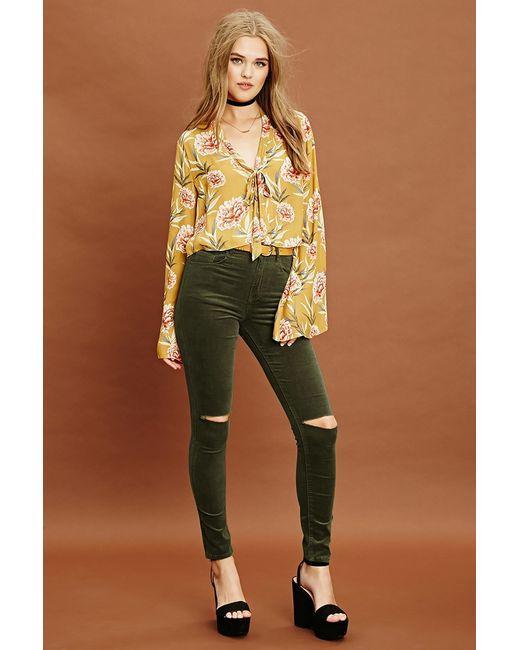
Hemd mit V-Ausschnitt und Blumendruck für Damen